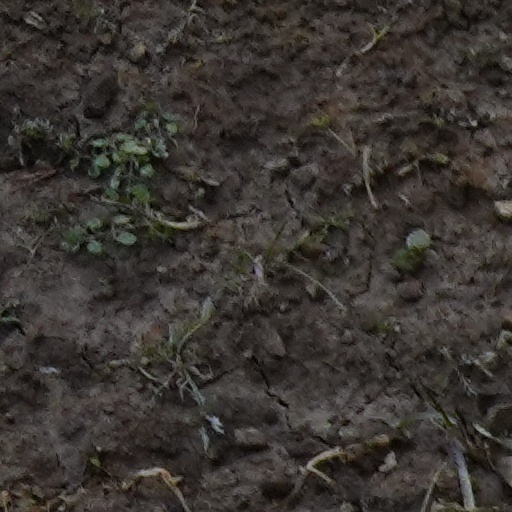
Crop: wheat